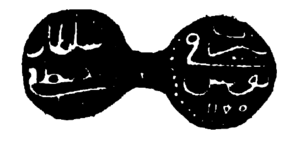
Le nasry ou nâsrî est une ancienne subdivision monétaire de la Tunisie d'avant la réforme monétaire de 1891.
L'histoire de la Tunisie est celle d'une nation d'Afrique du Nord indépendante depuis 1956. Mais elle s'inscrit au-delà pour couvrir l'histoire du territoire tunisien depuis la période préhistorique du Capsien et la civilisation antique des Puniques, avant que le territoire ne passe sous la domination des Romains, des Vandales puis des Byzantins. Le VIIᵉ siècle marque un tournant décisif dans l'itinéraire d'une population qui s'islamise et s'arabise peu à peu sous le règne de diverses dynasties qui font face à la résistance des populations berbères.